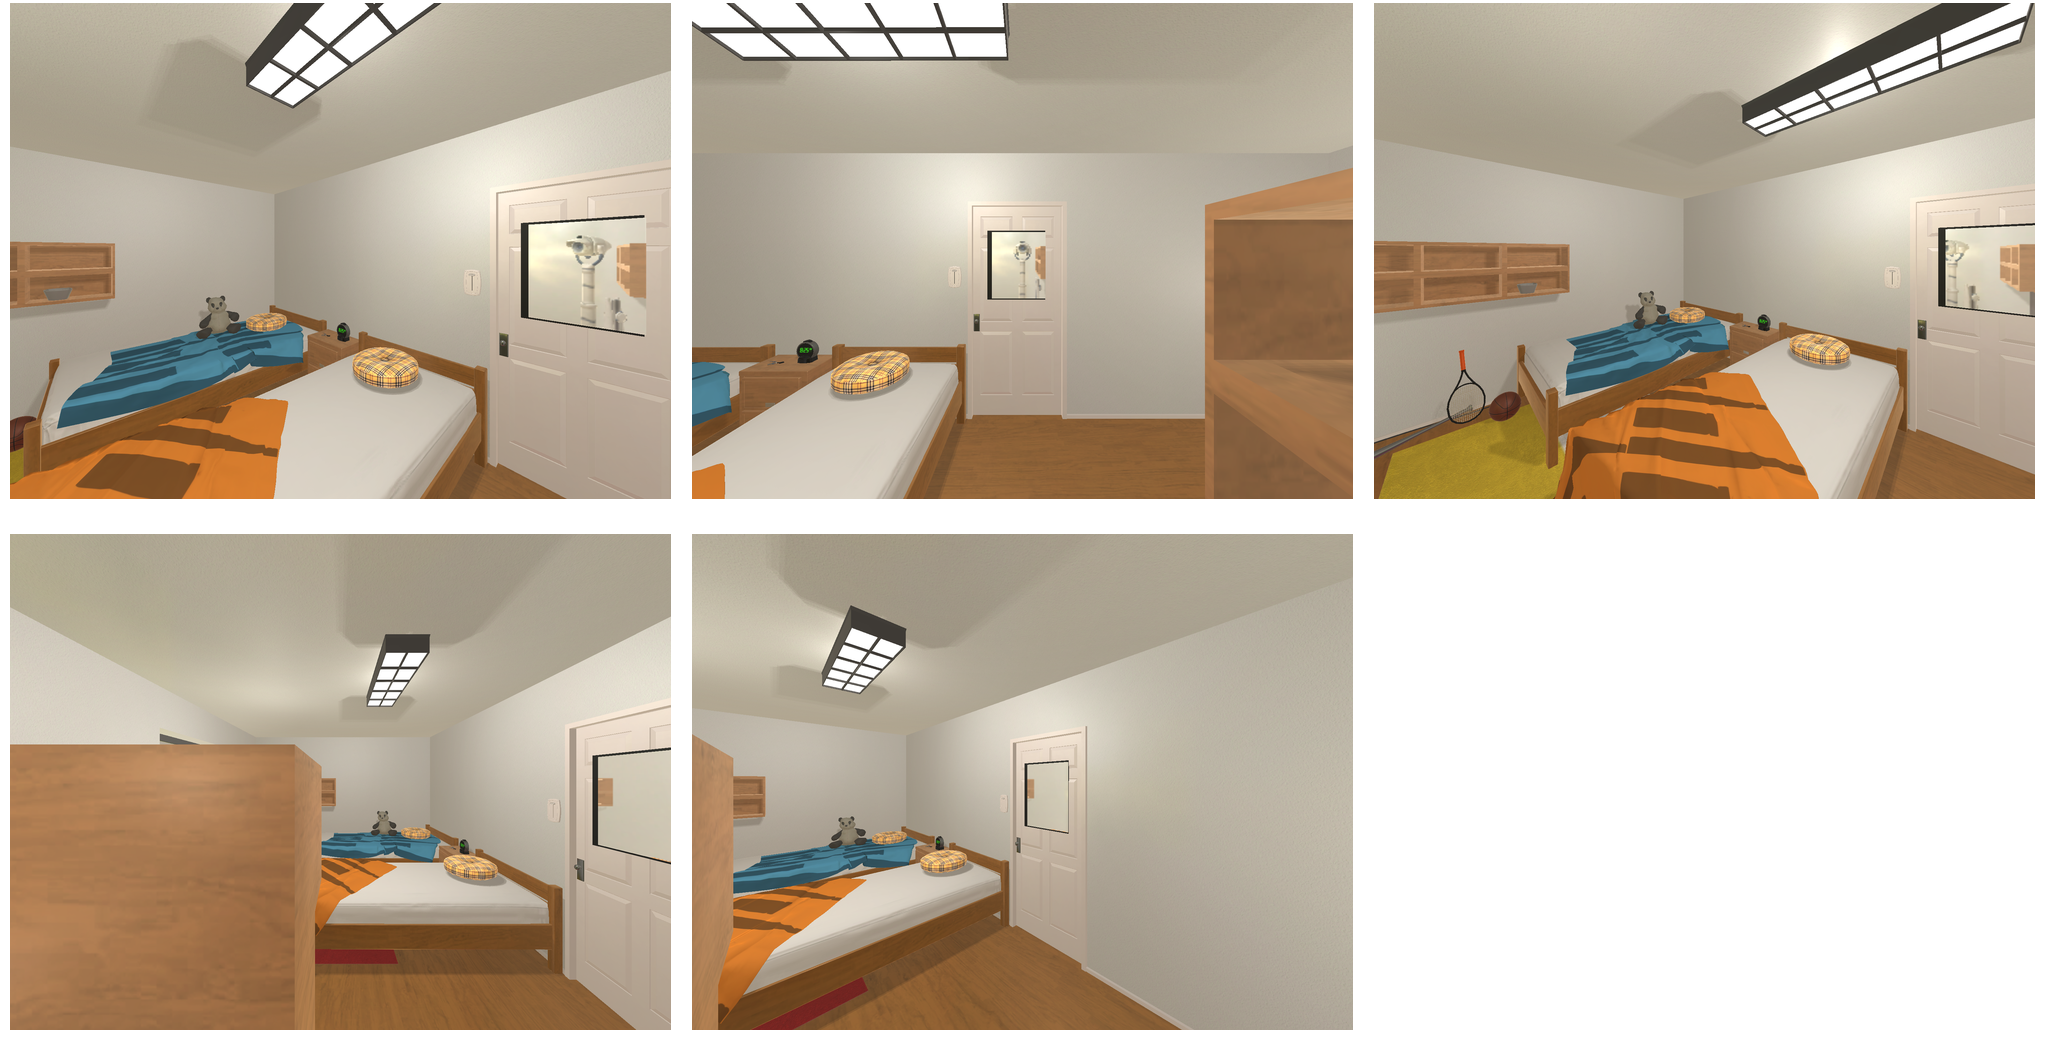Task instruction: Turn on the ceiling light.
Answer: {"task_instruction": "Turn on the ceiling light.", "nodes": ["light switch", "ceiling light"], "edges": [{"functional_relationship": "control", "object1": "light switch", "object2": "ceiling light", "spatial_relations": ["in_front_of", "lower_than", "right_of"], "is_touching": false}], "action_type": "press", "function_type": "device_control"}